Bilge Demirköz

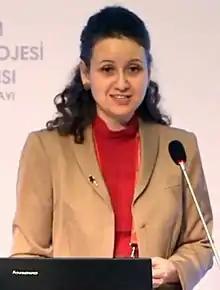
Demirköz speaks at the 3rd National Open Access Workshop in Ankara in 2014

Bilge Demirköz (born 1980) is a Turkish professor of high energy physics at Middle East Technical University. She coordinates the "Particle Radiation Tests Creation Laboratory", the first collaboration between Turkey and CERN, the European Organization for Nuclear Research.